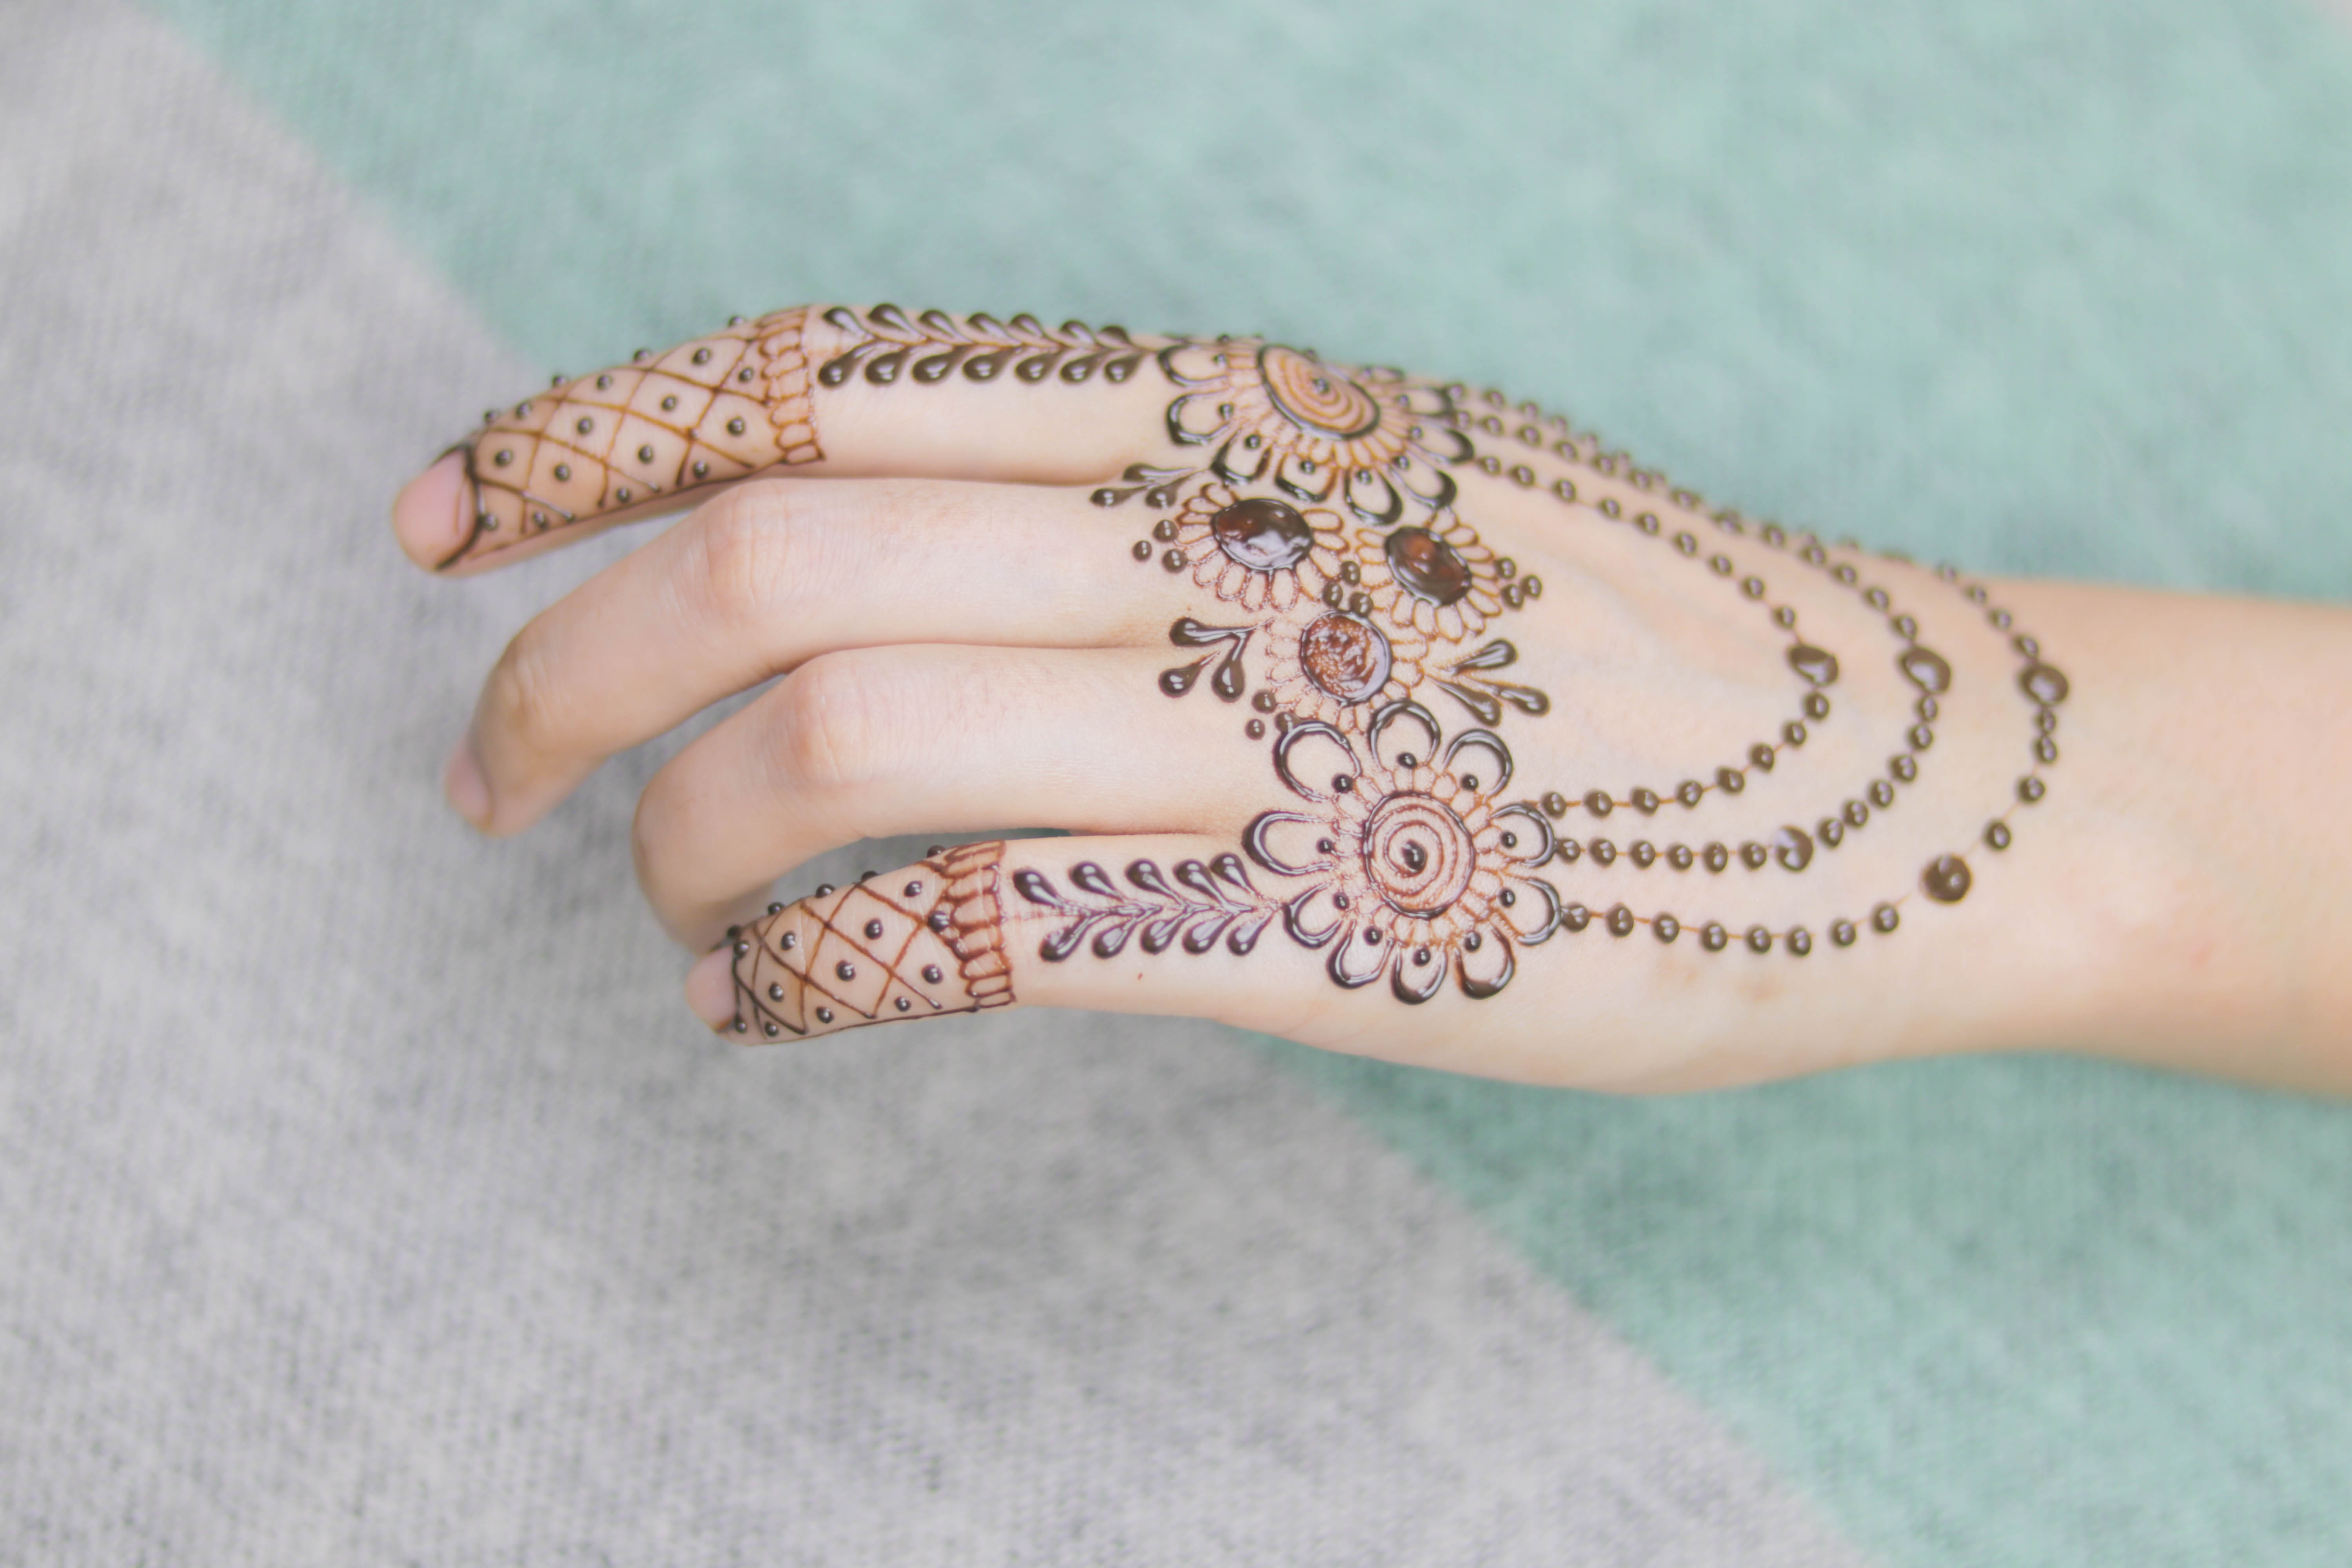
design, mehndi, pattern, nail, wrist, finger, skin, hand, henna, joint, arm, jewellery, artwork, fashion accessory, temporary tattoo, thumb, peach